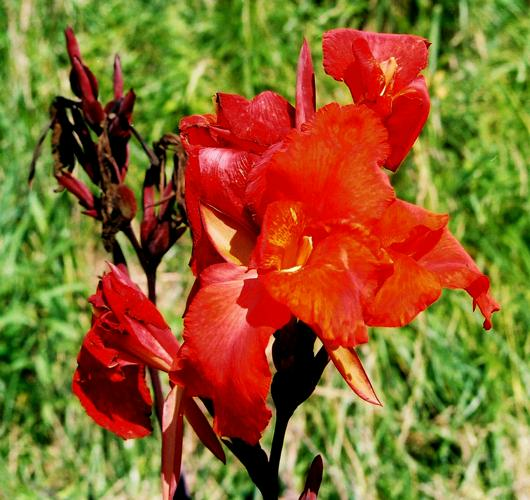
Flower: canna lily